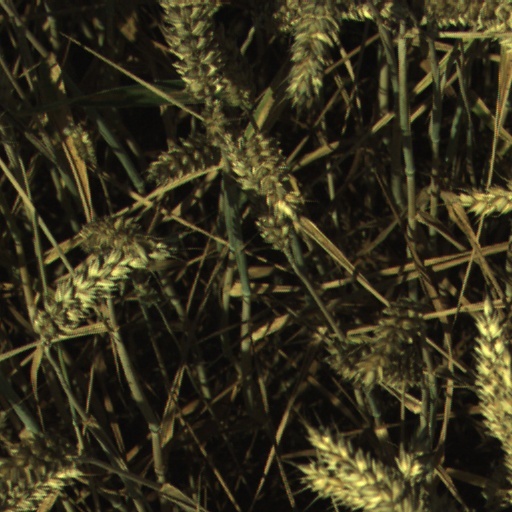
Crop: wheat